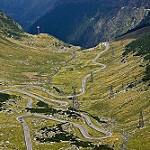
Scene: Outdoor